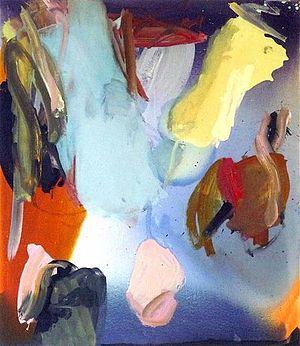
Joanna Gleich est une peintre austro-polonaise.